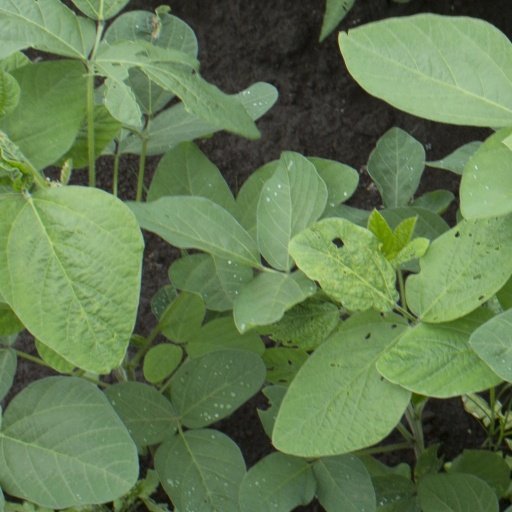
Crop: soybean